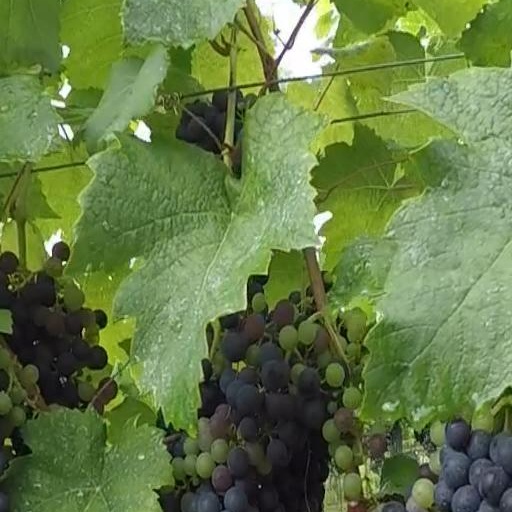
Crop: grape